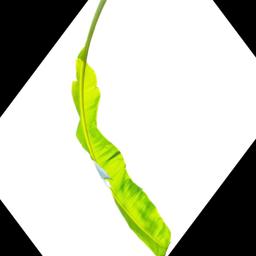
Label: MALBHOG LEAF